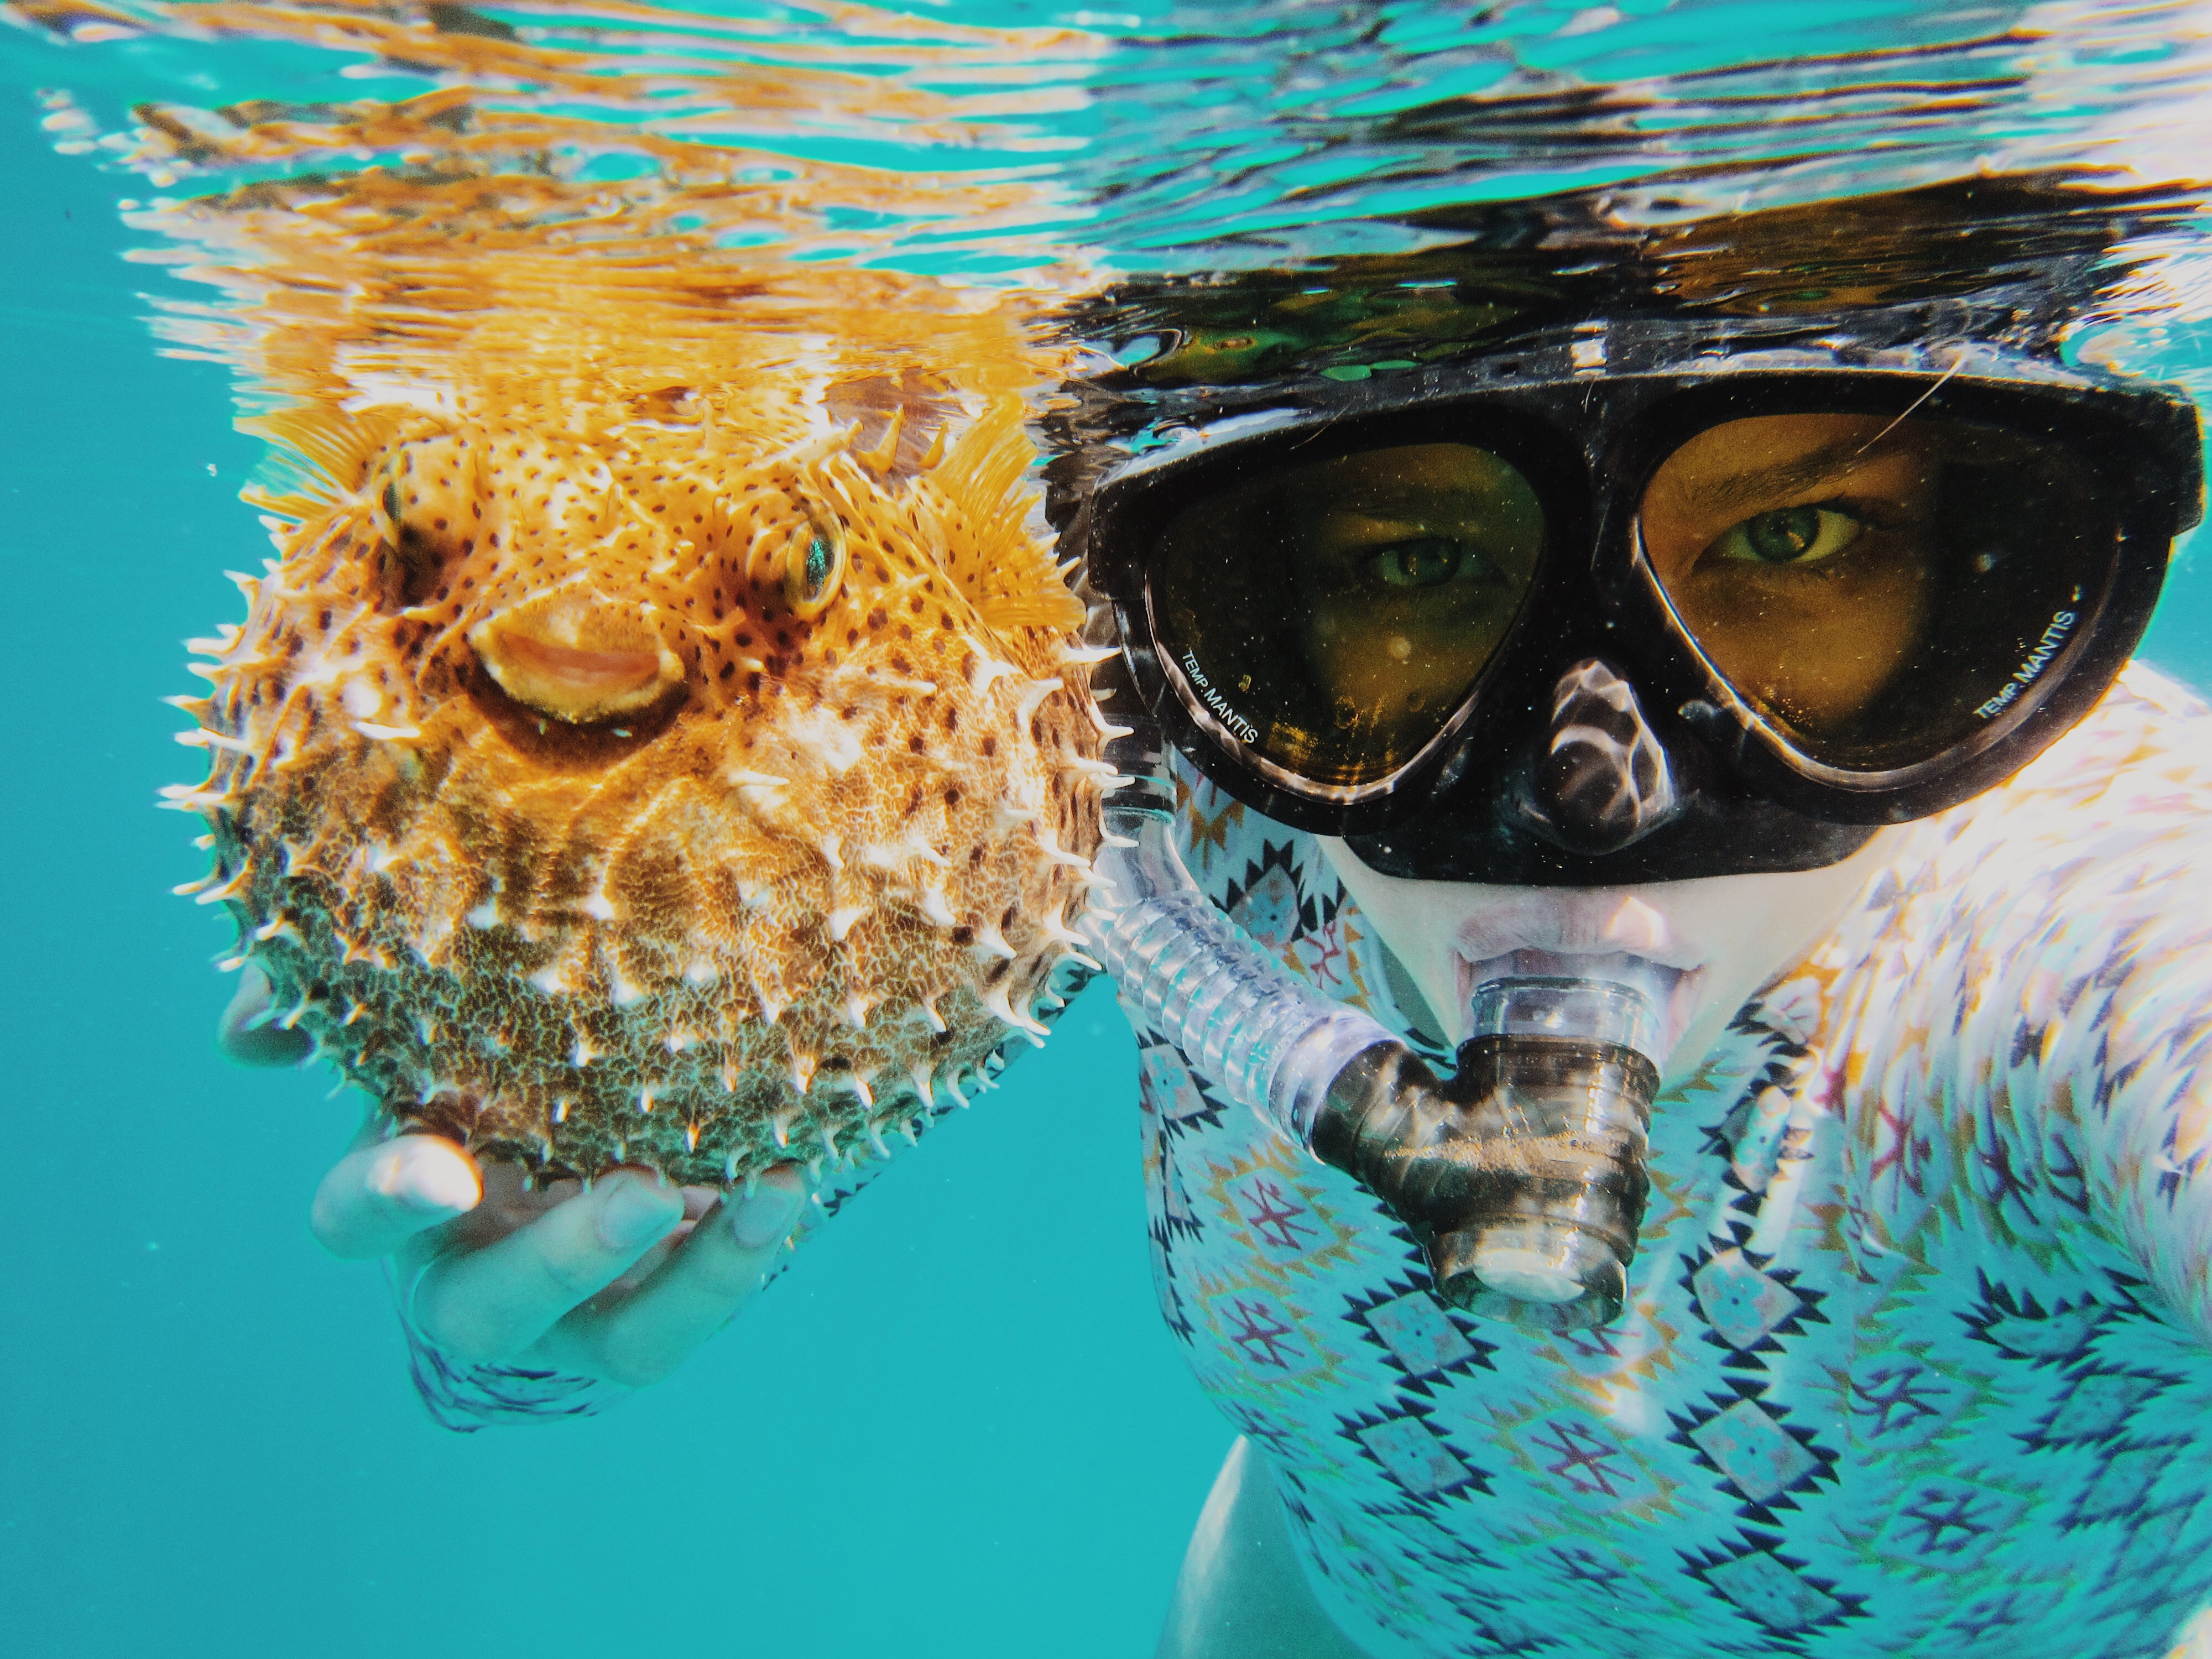
person, underwater, biology, blue, goggles, puffer fish, marine biology, diving mark